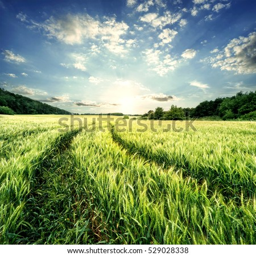
road in the field with green ears of wheat under cloudy sky